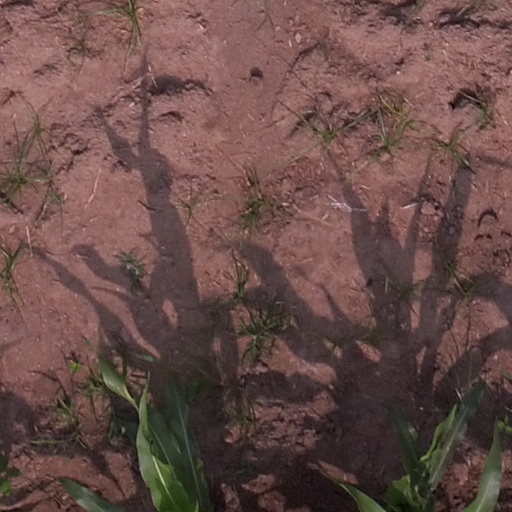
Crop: maize; corn